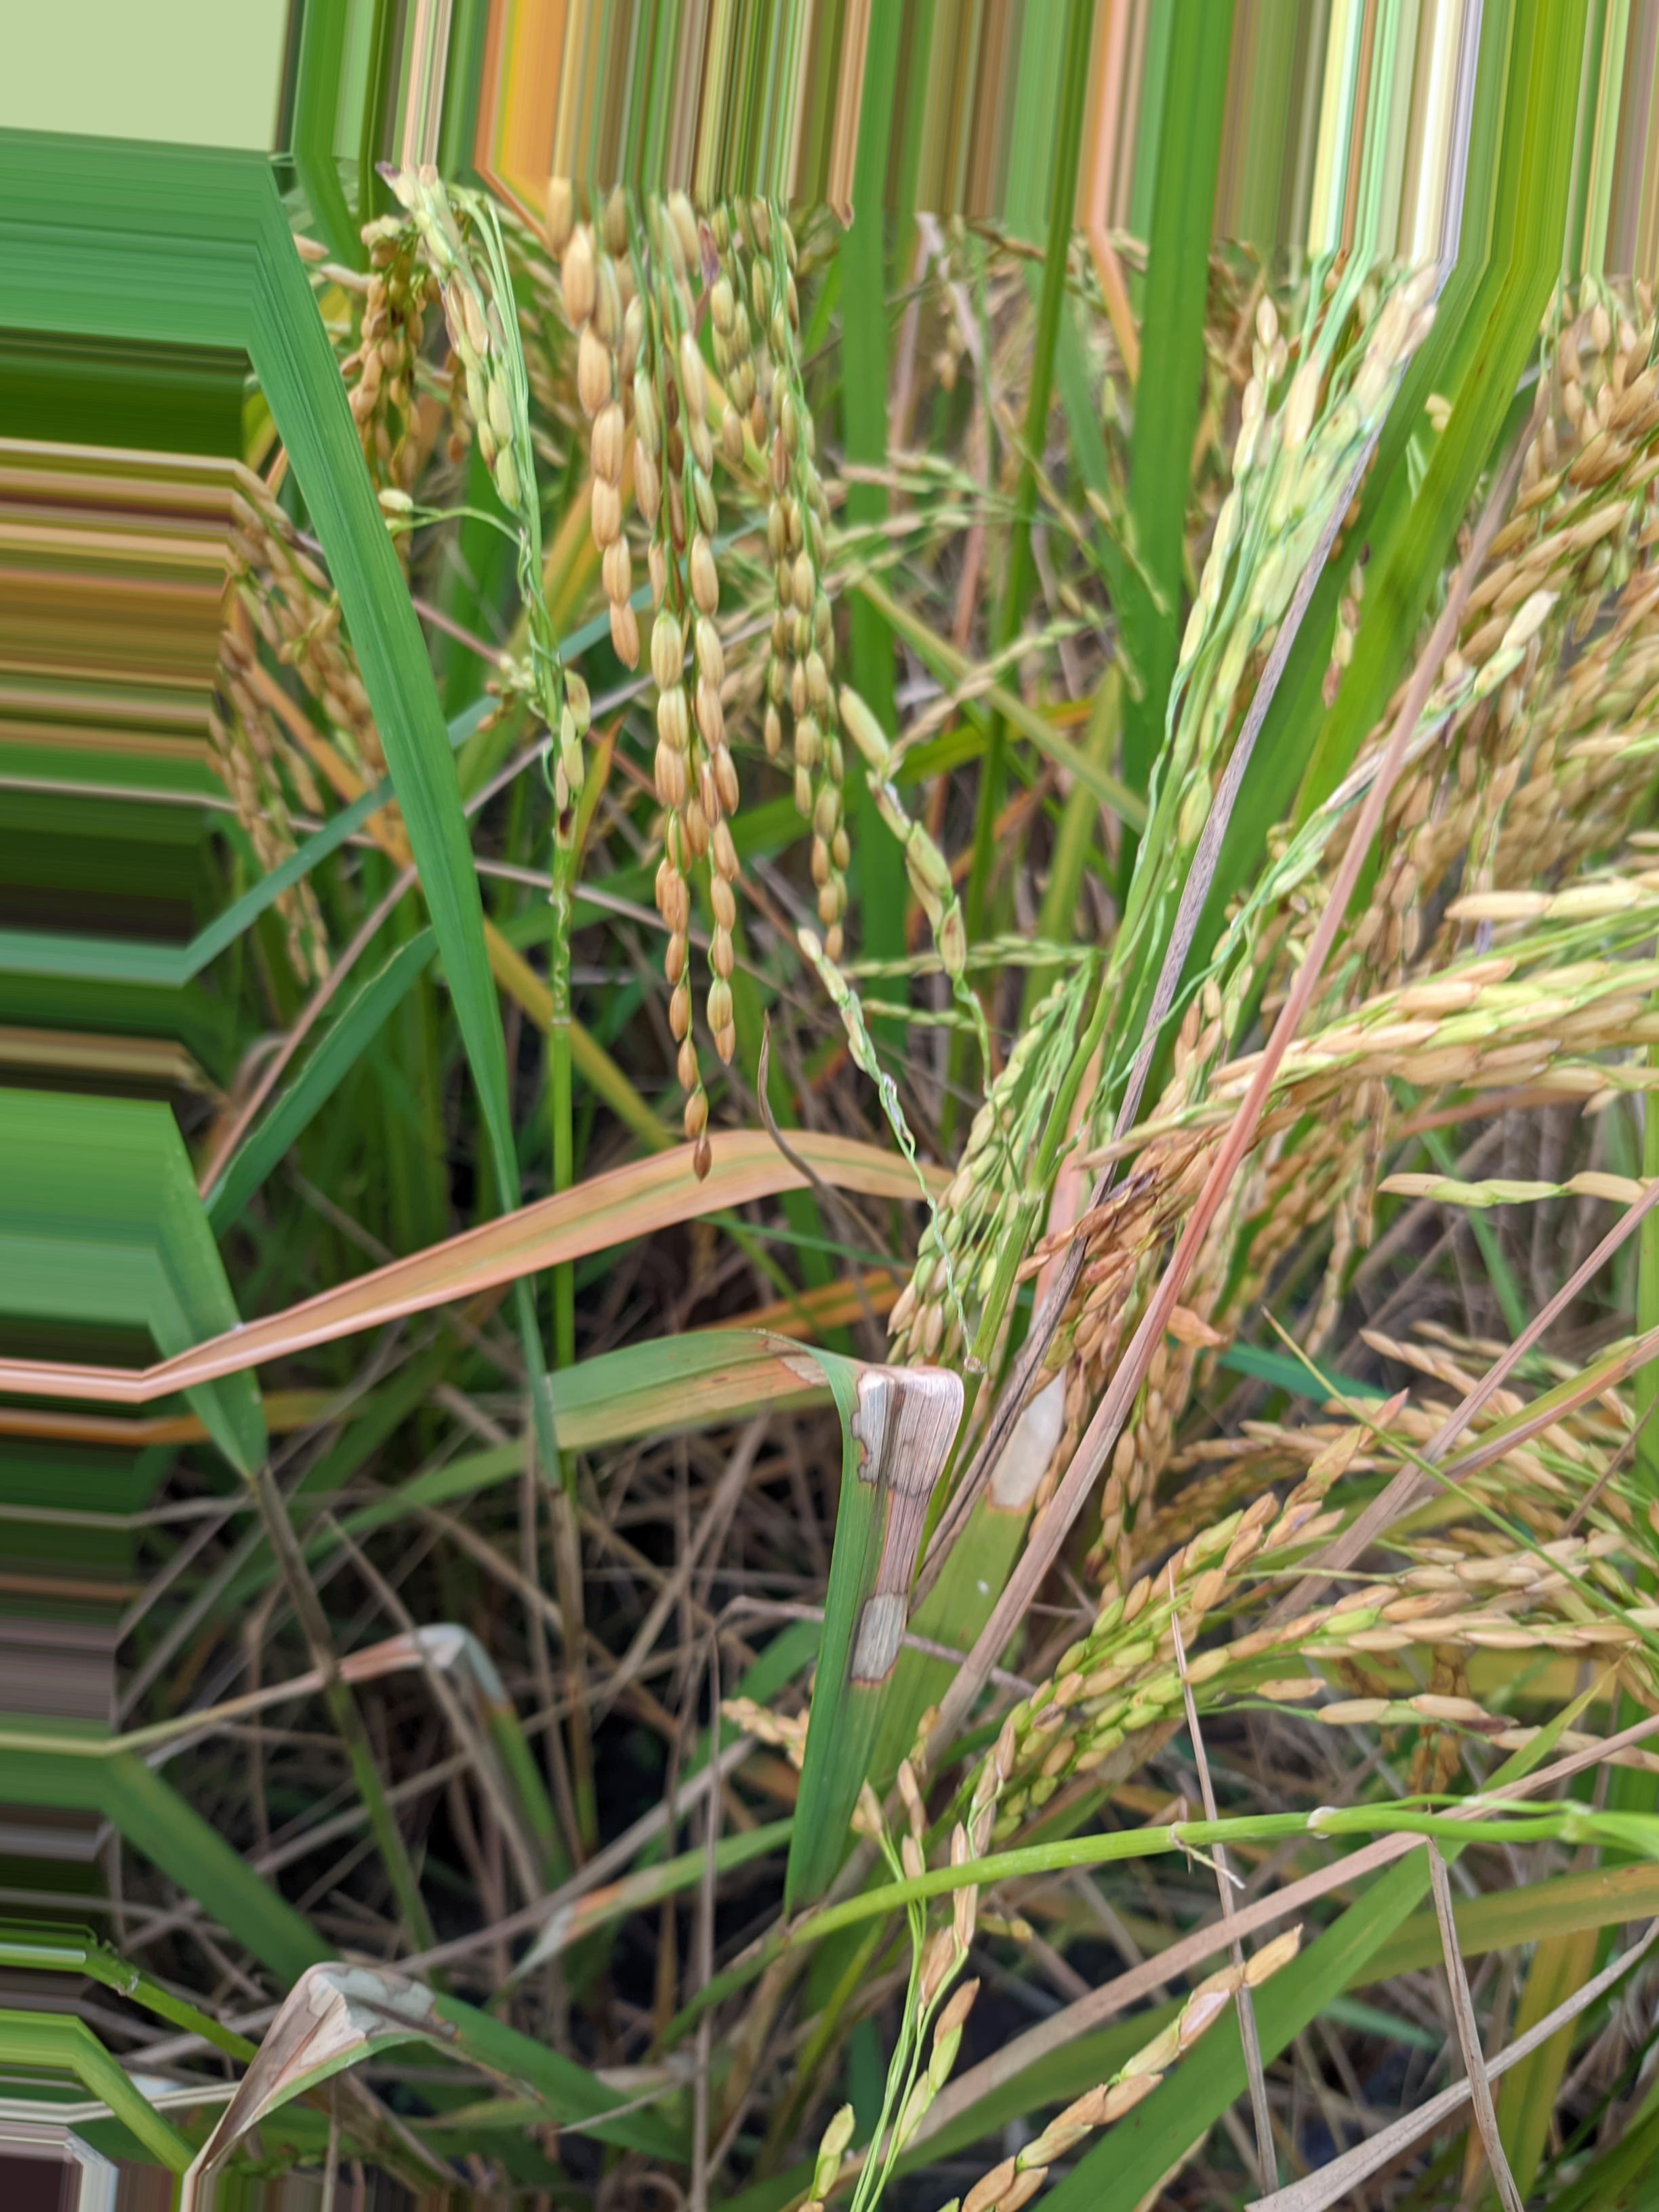
Nhãn: Bệnh Đốm Vằn ( Khô vằn ) ( Sheath Blight )